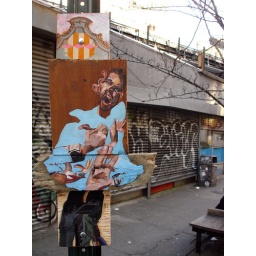
Collage, acrylic paint and charcoal on multiple boards with carving, bolted to a pole by street artist ELBOW-TOE.